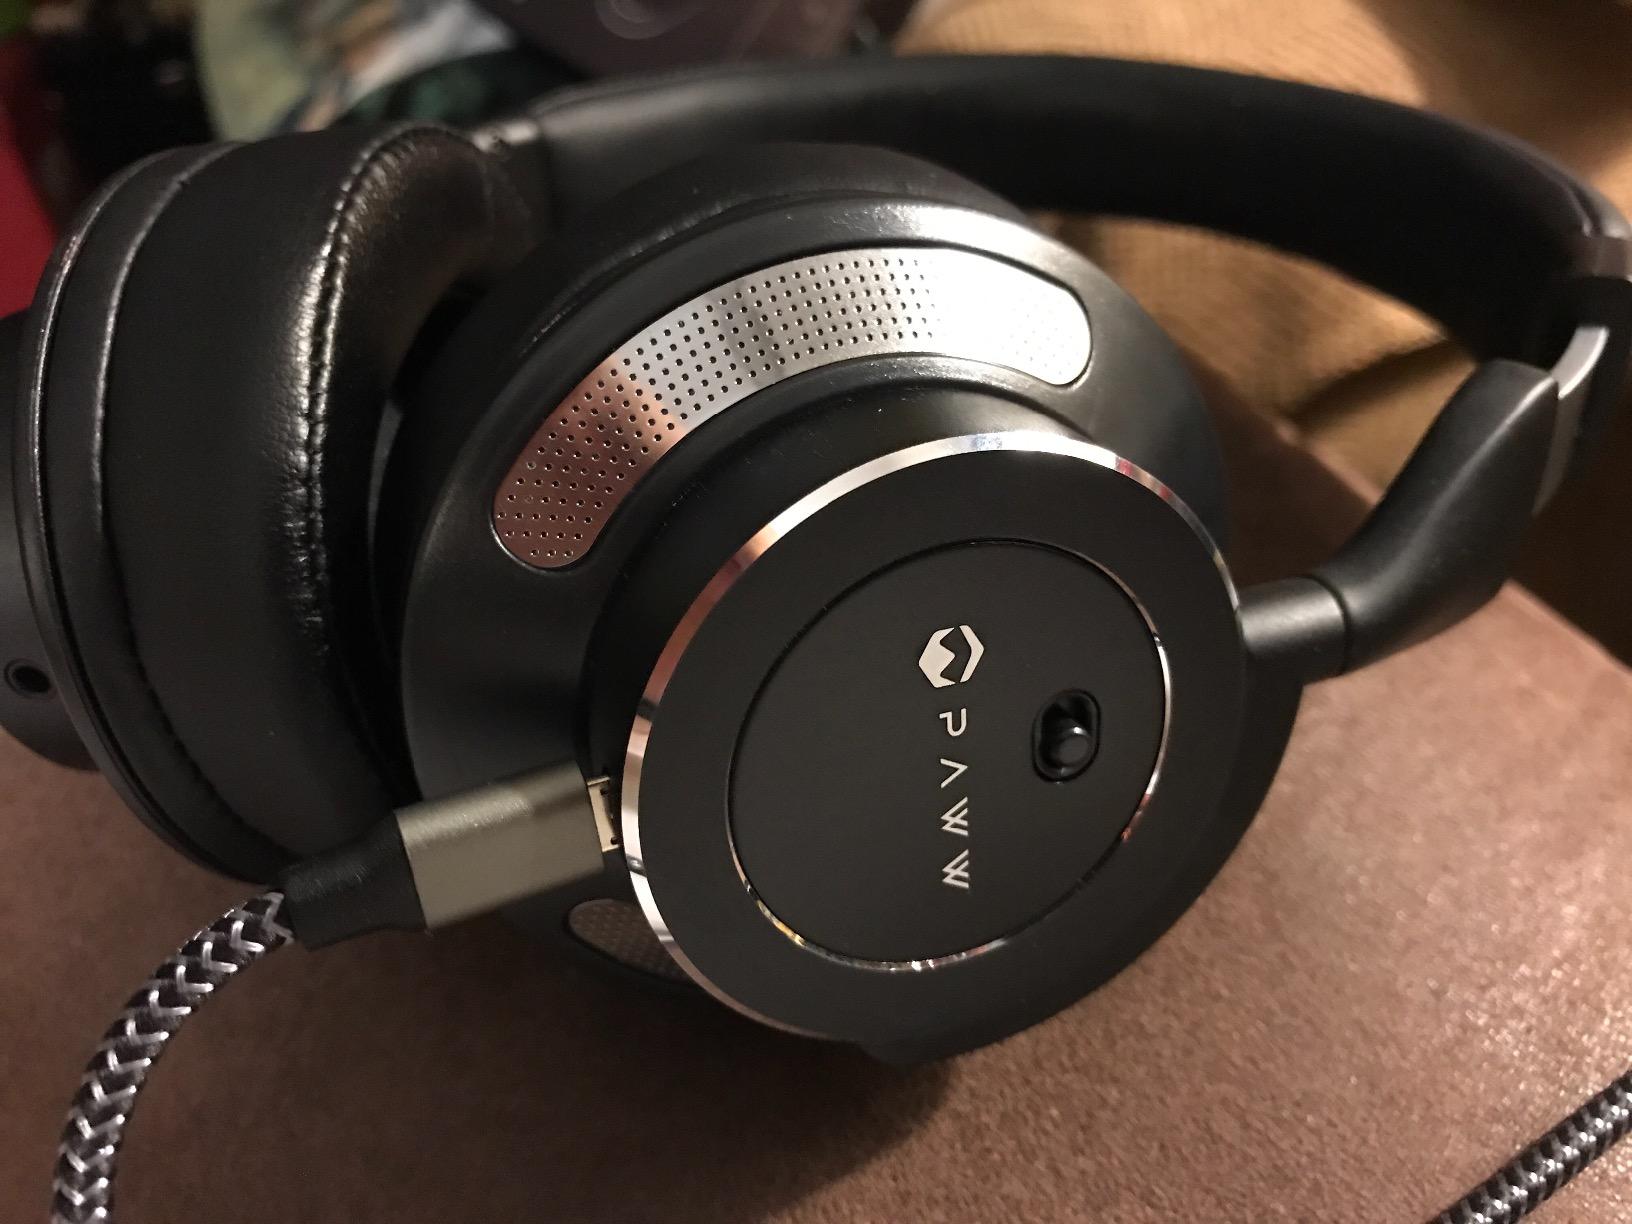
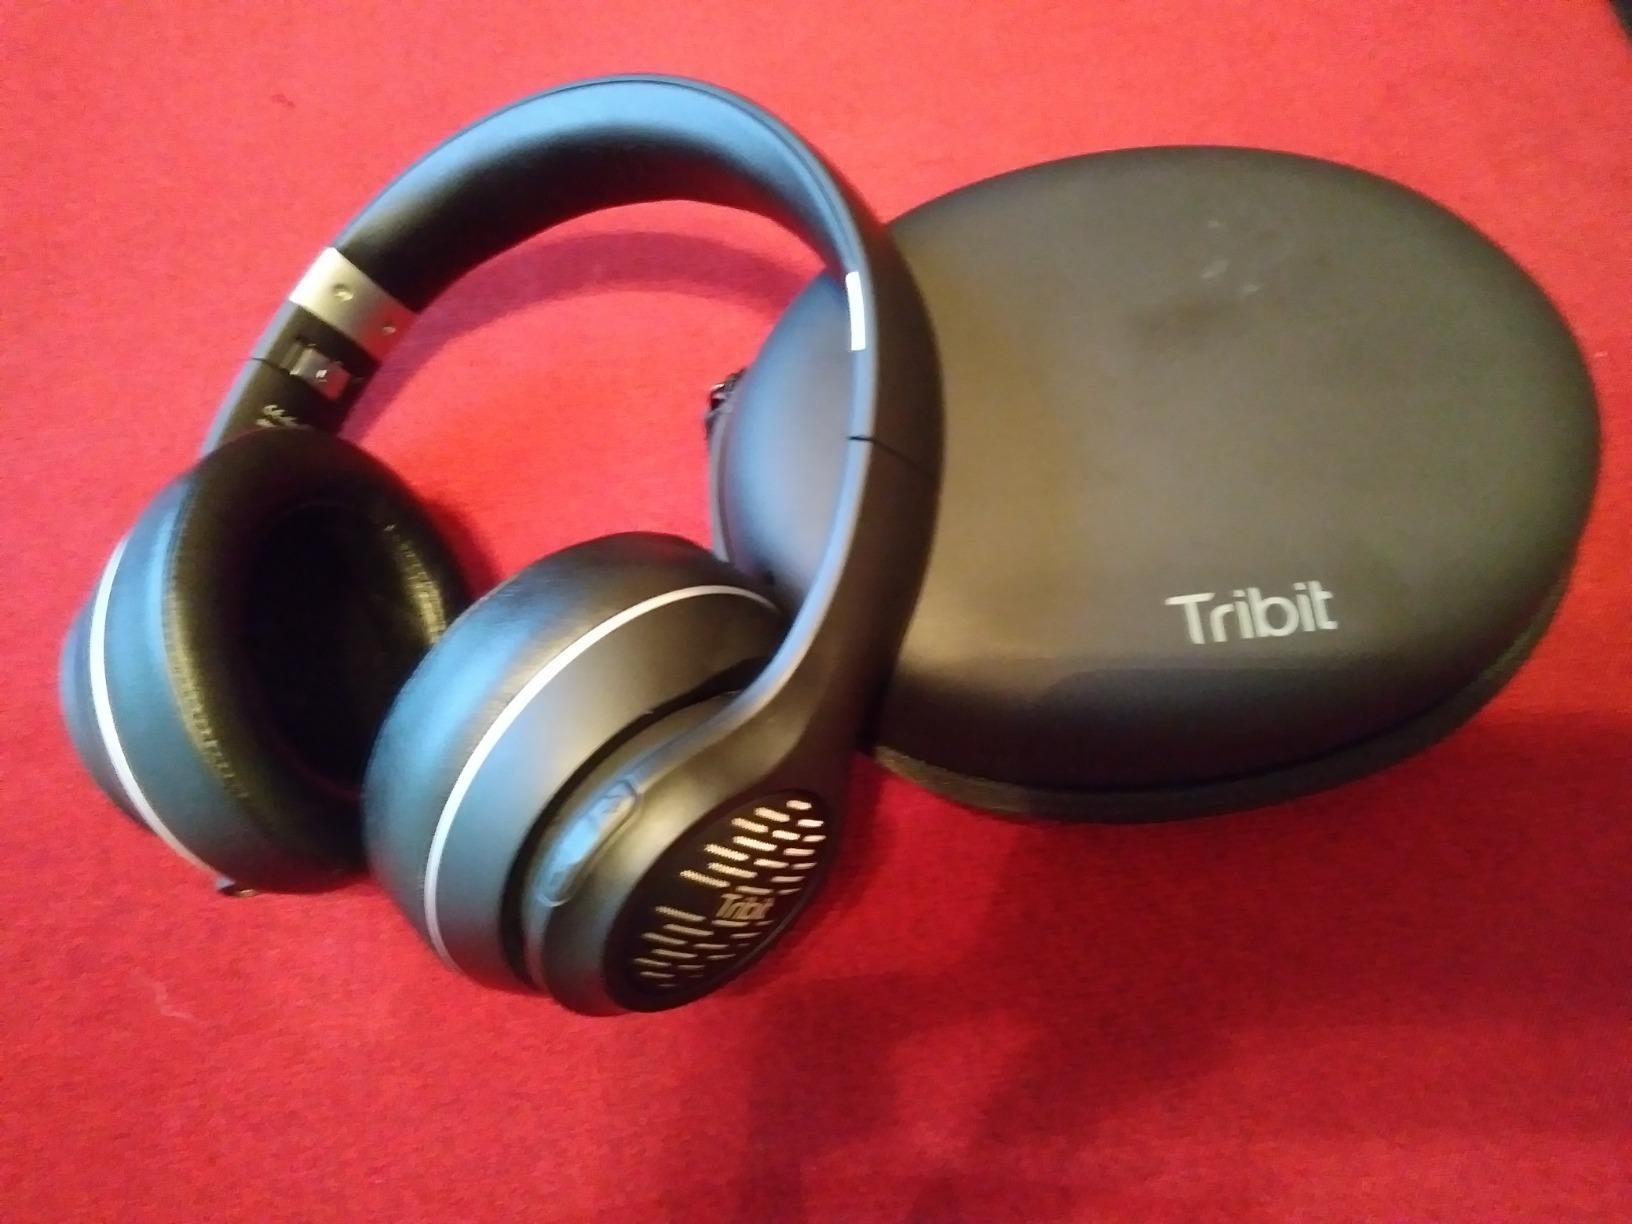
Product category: headphones
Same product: no